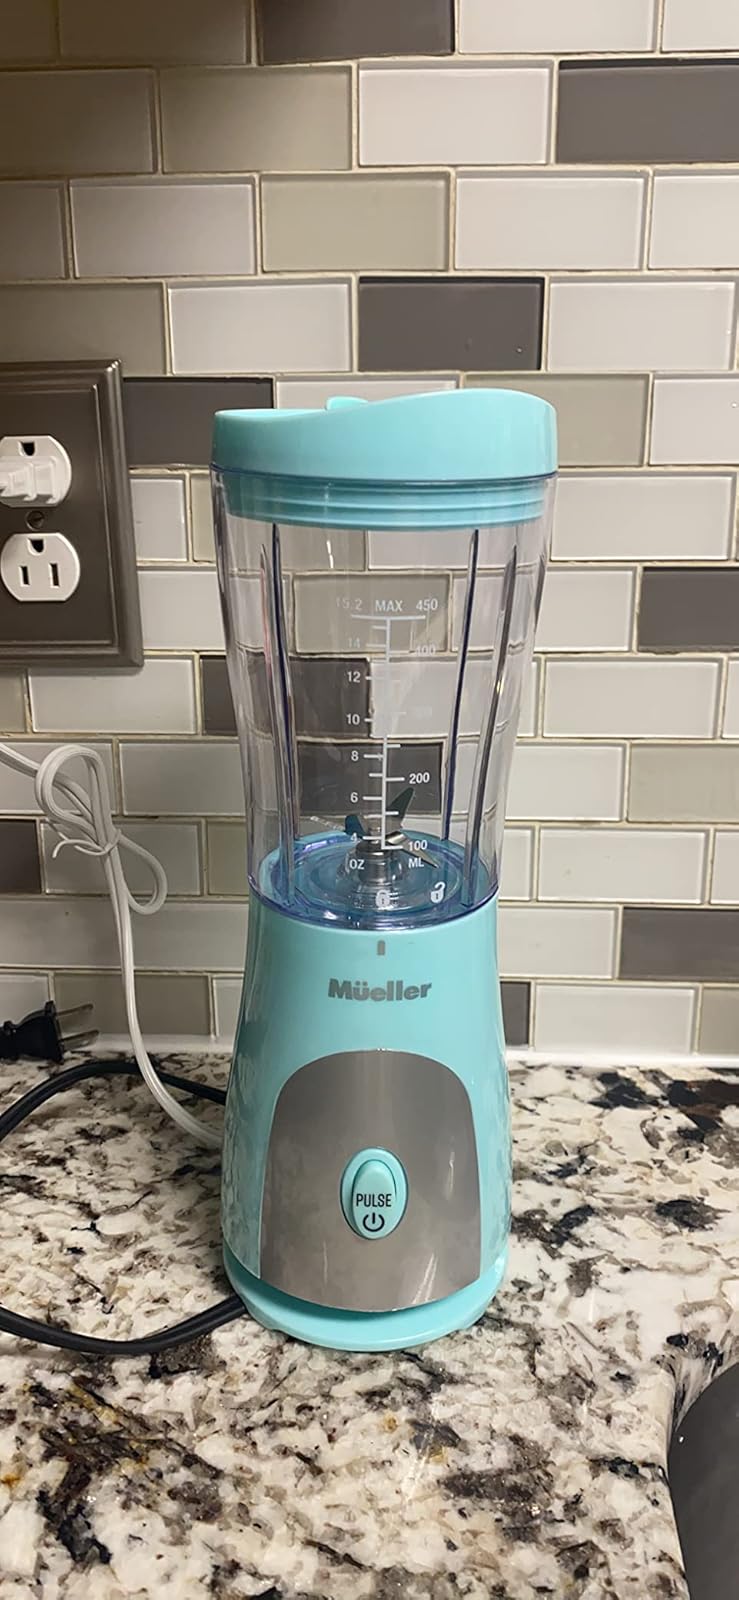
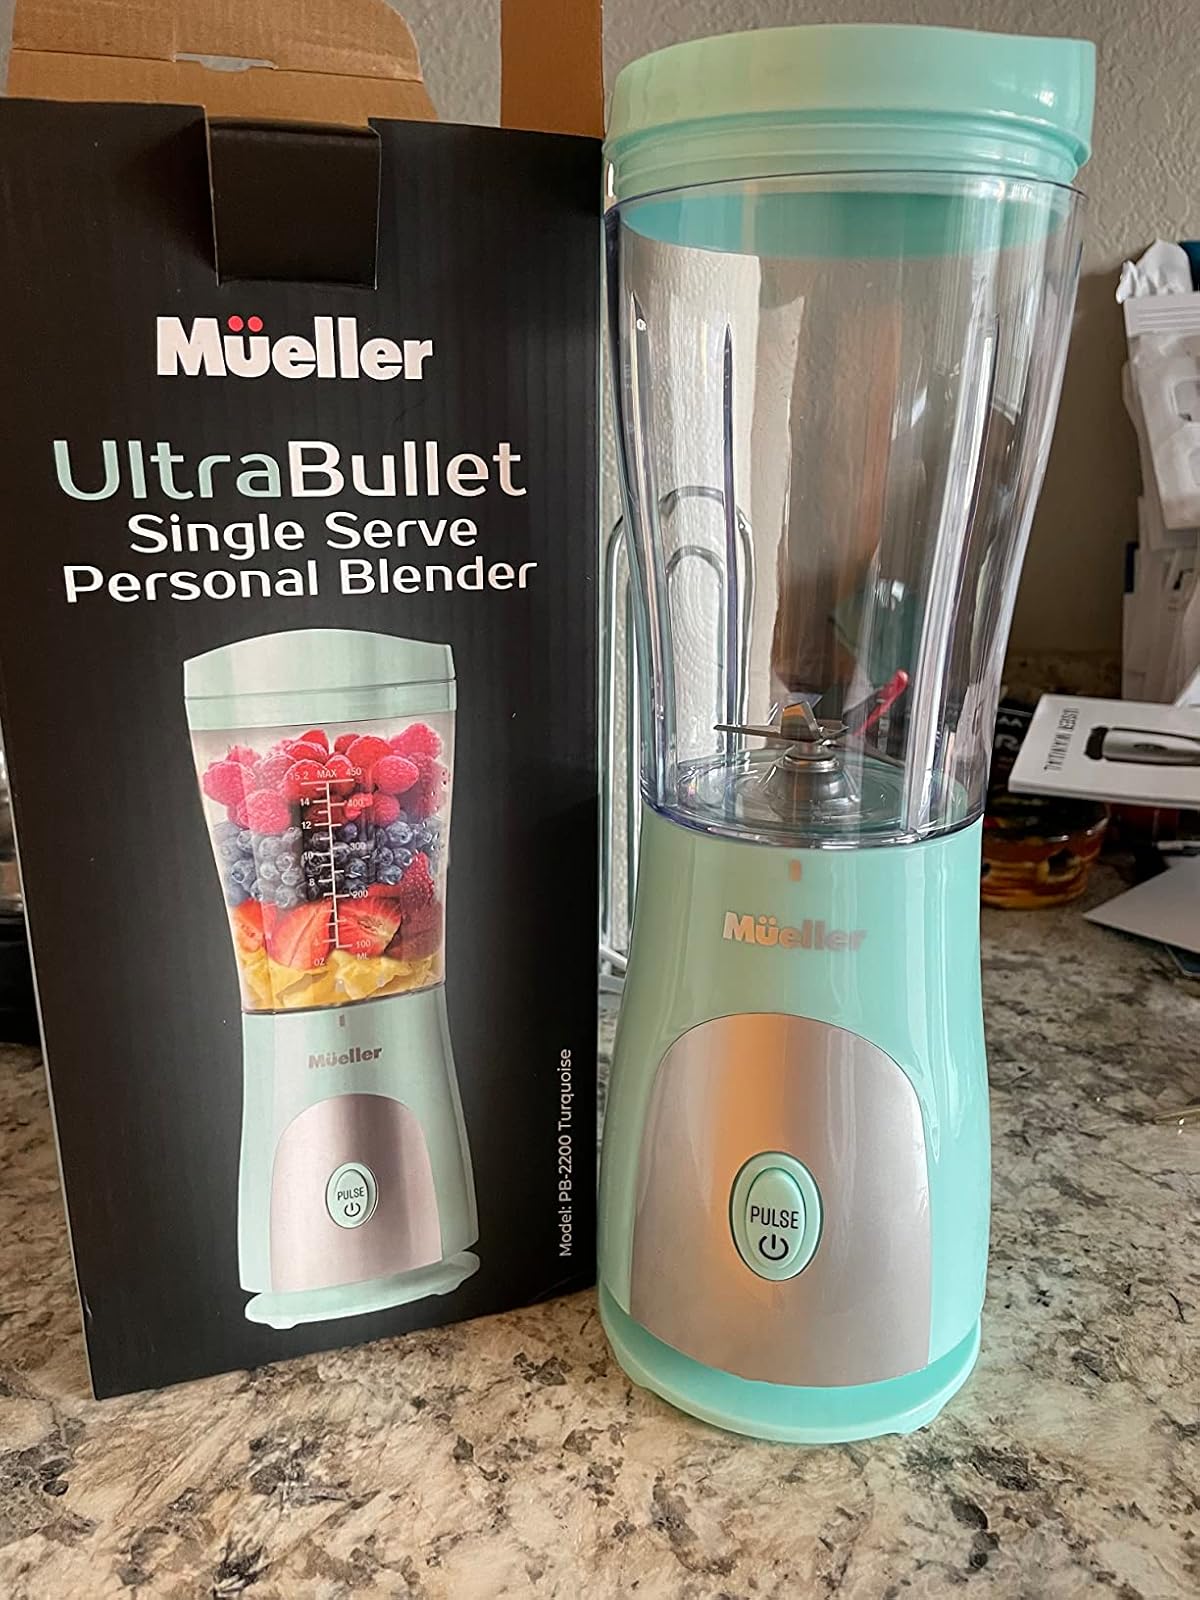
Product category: items_blender
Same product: yes